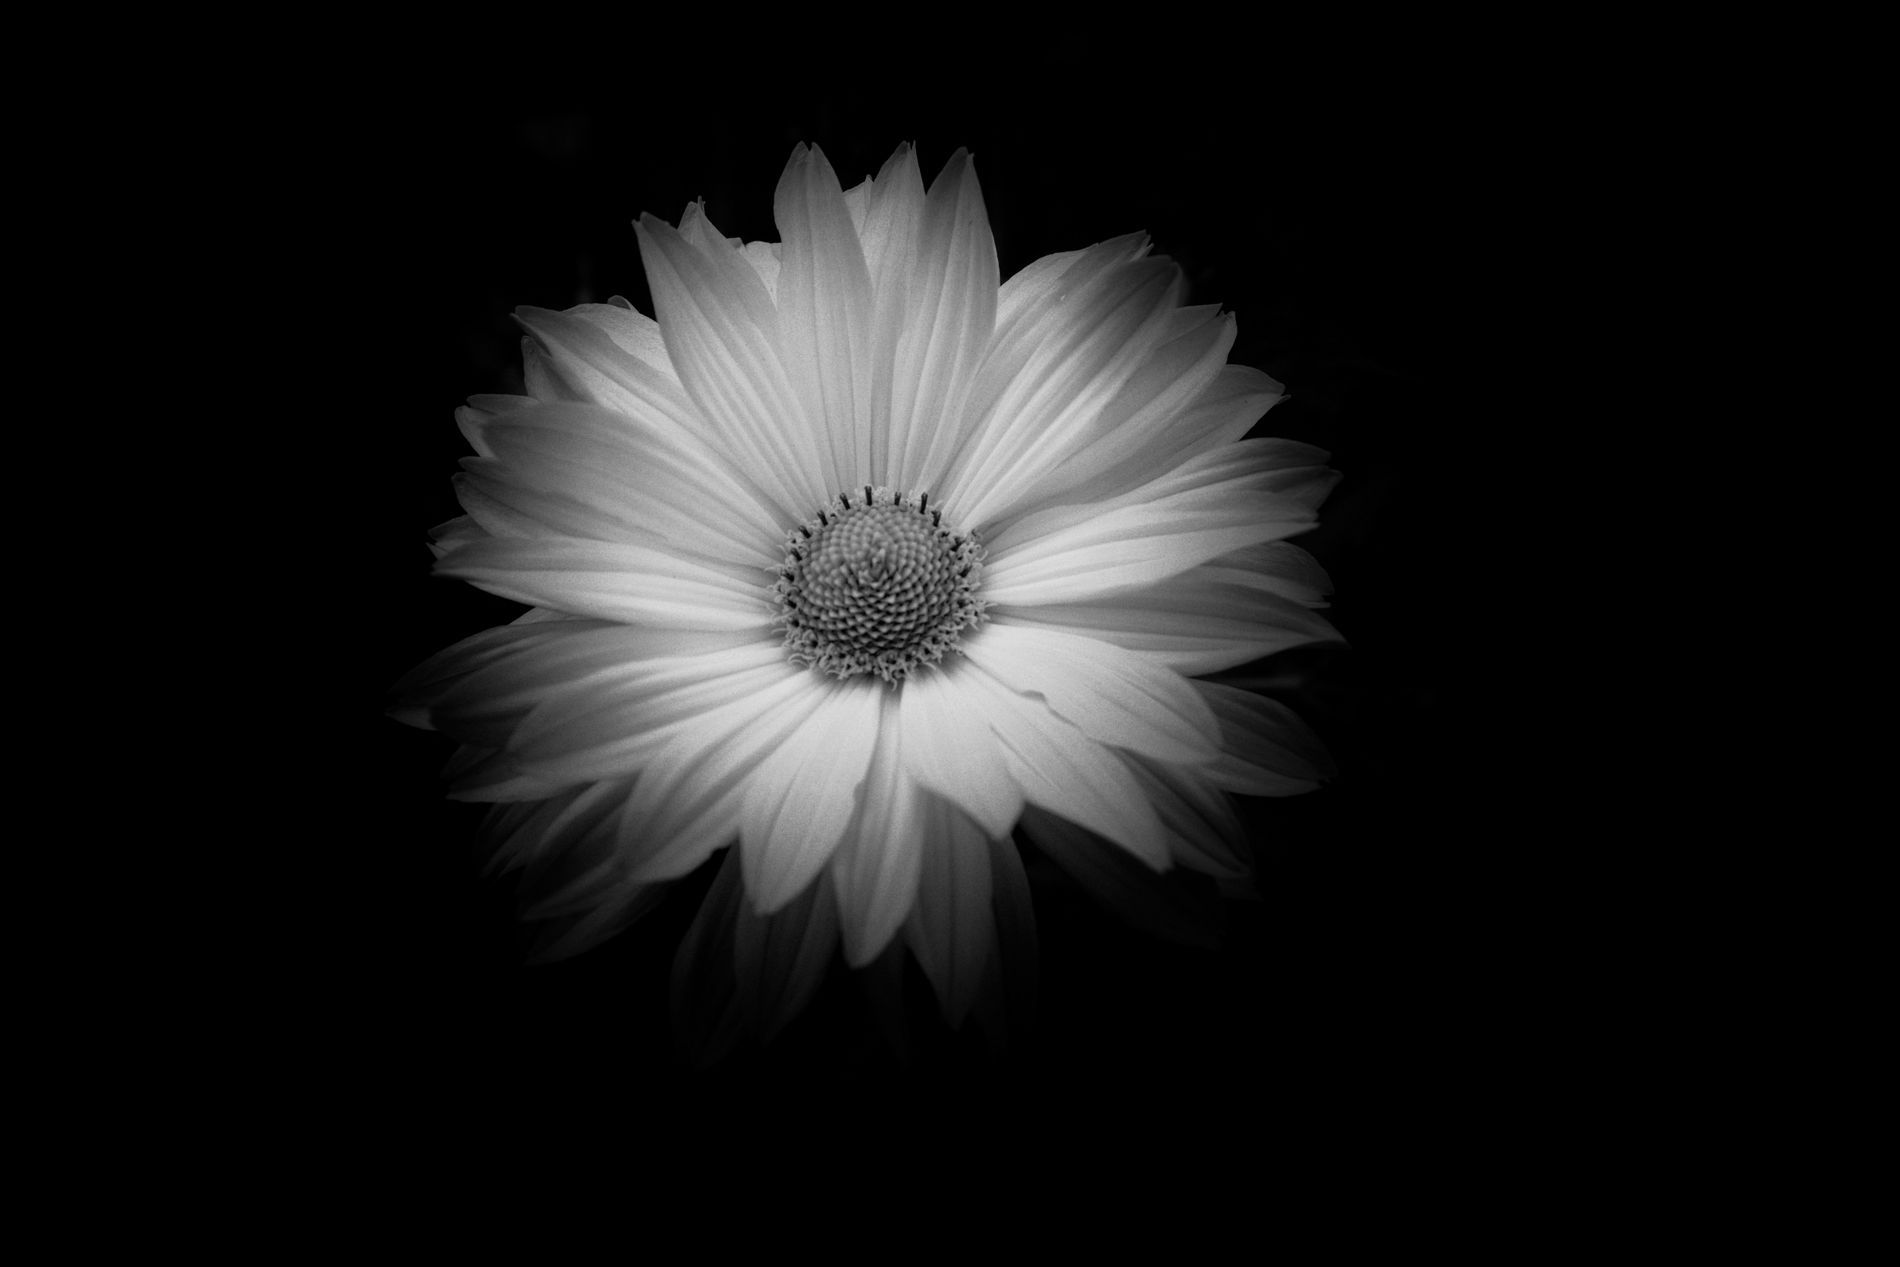
A Delicate Daisy.
A black and white photo focuses on a daisy with very delicate petals. The daiys petals are stacked together yet they seem to be a little bit weak and soft due to the flower nature itself. The background is plank black making the flower the focal point.
A close up black and white scene focusing on a delicate and soft daisy  with a plank black background. The photo's colour palette is dominated by black in the background as the white of the daisy is making a hight contrast that defines the flower and makes it eye capturing. The photo's lightning is focused on the daisy as well. The overall scene makes me feel a sense of serininty in addition to a feeling of delicacy.
Labels: Daisy, Flower, Plant, Petal, Anemone, Pollen, Sunflower, Black Background